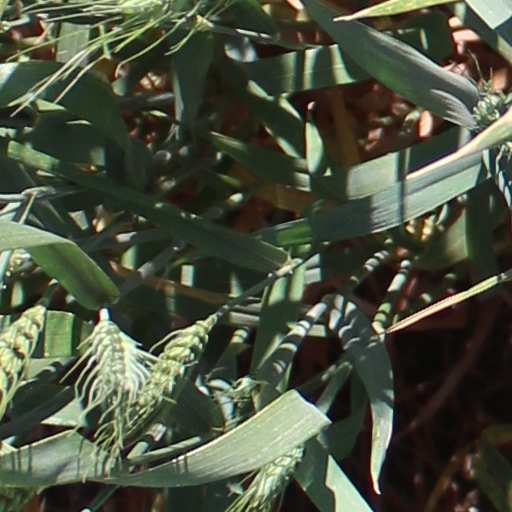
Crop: wheat